Brick and mortar

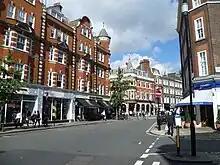
Bricks and mortar retail shops on Marylebone High Street, London

Brick and mortar (more commonly Bricks and mortar in British English, sometimes B&M in American English) is an organization or business with a physical presence in a building or other structure. The term "brick-and-mortar business" is often used to refer to a company that possesses or leases retail shops, factory production facilities, or warehouses for its operations. More specifically, in the jargon of e-commerce businesses in the 2000s, brick-and-mortar businesses have a physical presence (e.g., a retail shop in a building) and offer face-to-face customer experiences.